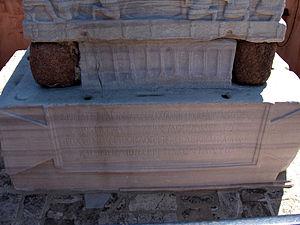
L’obélisque de Théodose est le nom donné à l'obélisque égyptien de Thoutmôsis III qui orne l'hippodrome de Constantinople, aujourd'hui At Meydanı ou Sultanahmet Meydanı, à Istanbul. Il s'agit du plus vieux monument encore visible de la ville.